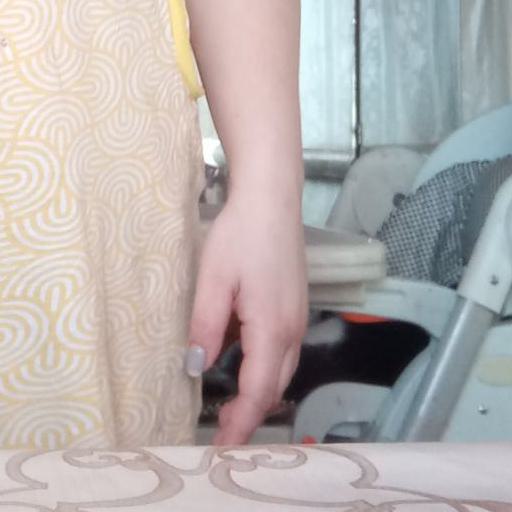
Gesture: no_gesture